List of Royal Air Force stations

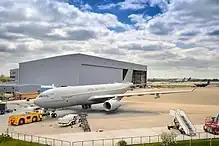
RAF Voyager at RAF Brize Norton

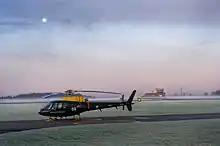
Squirrel Helicopter at RAF Shawbury

Operations are supported by numerous other flying and non-flying stations, with activity centred at RAF Honington which coordinates Force Protection, and RAF Leeming and RAF Wittering which have a support enabler role.